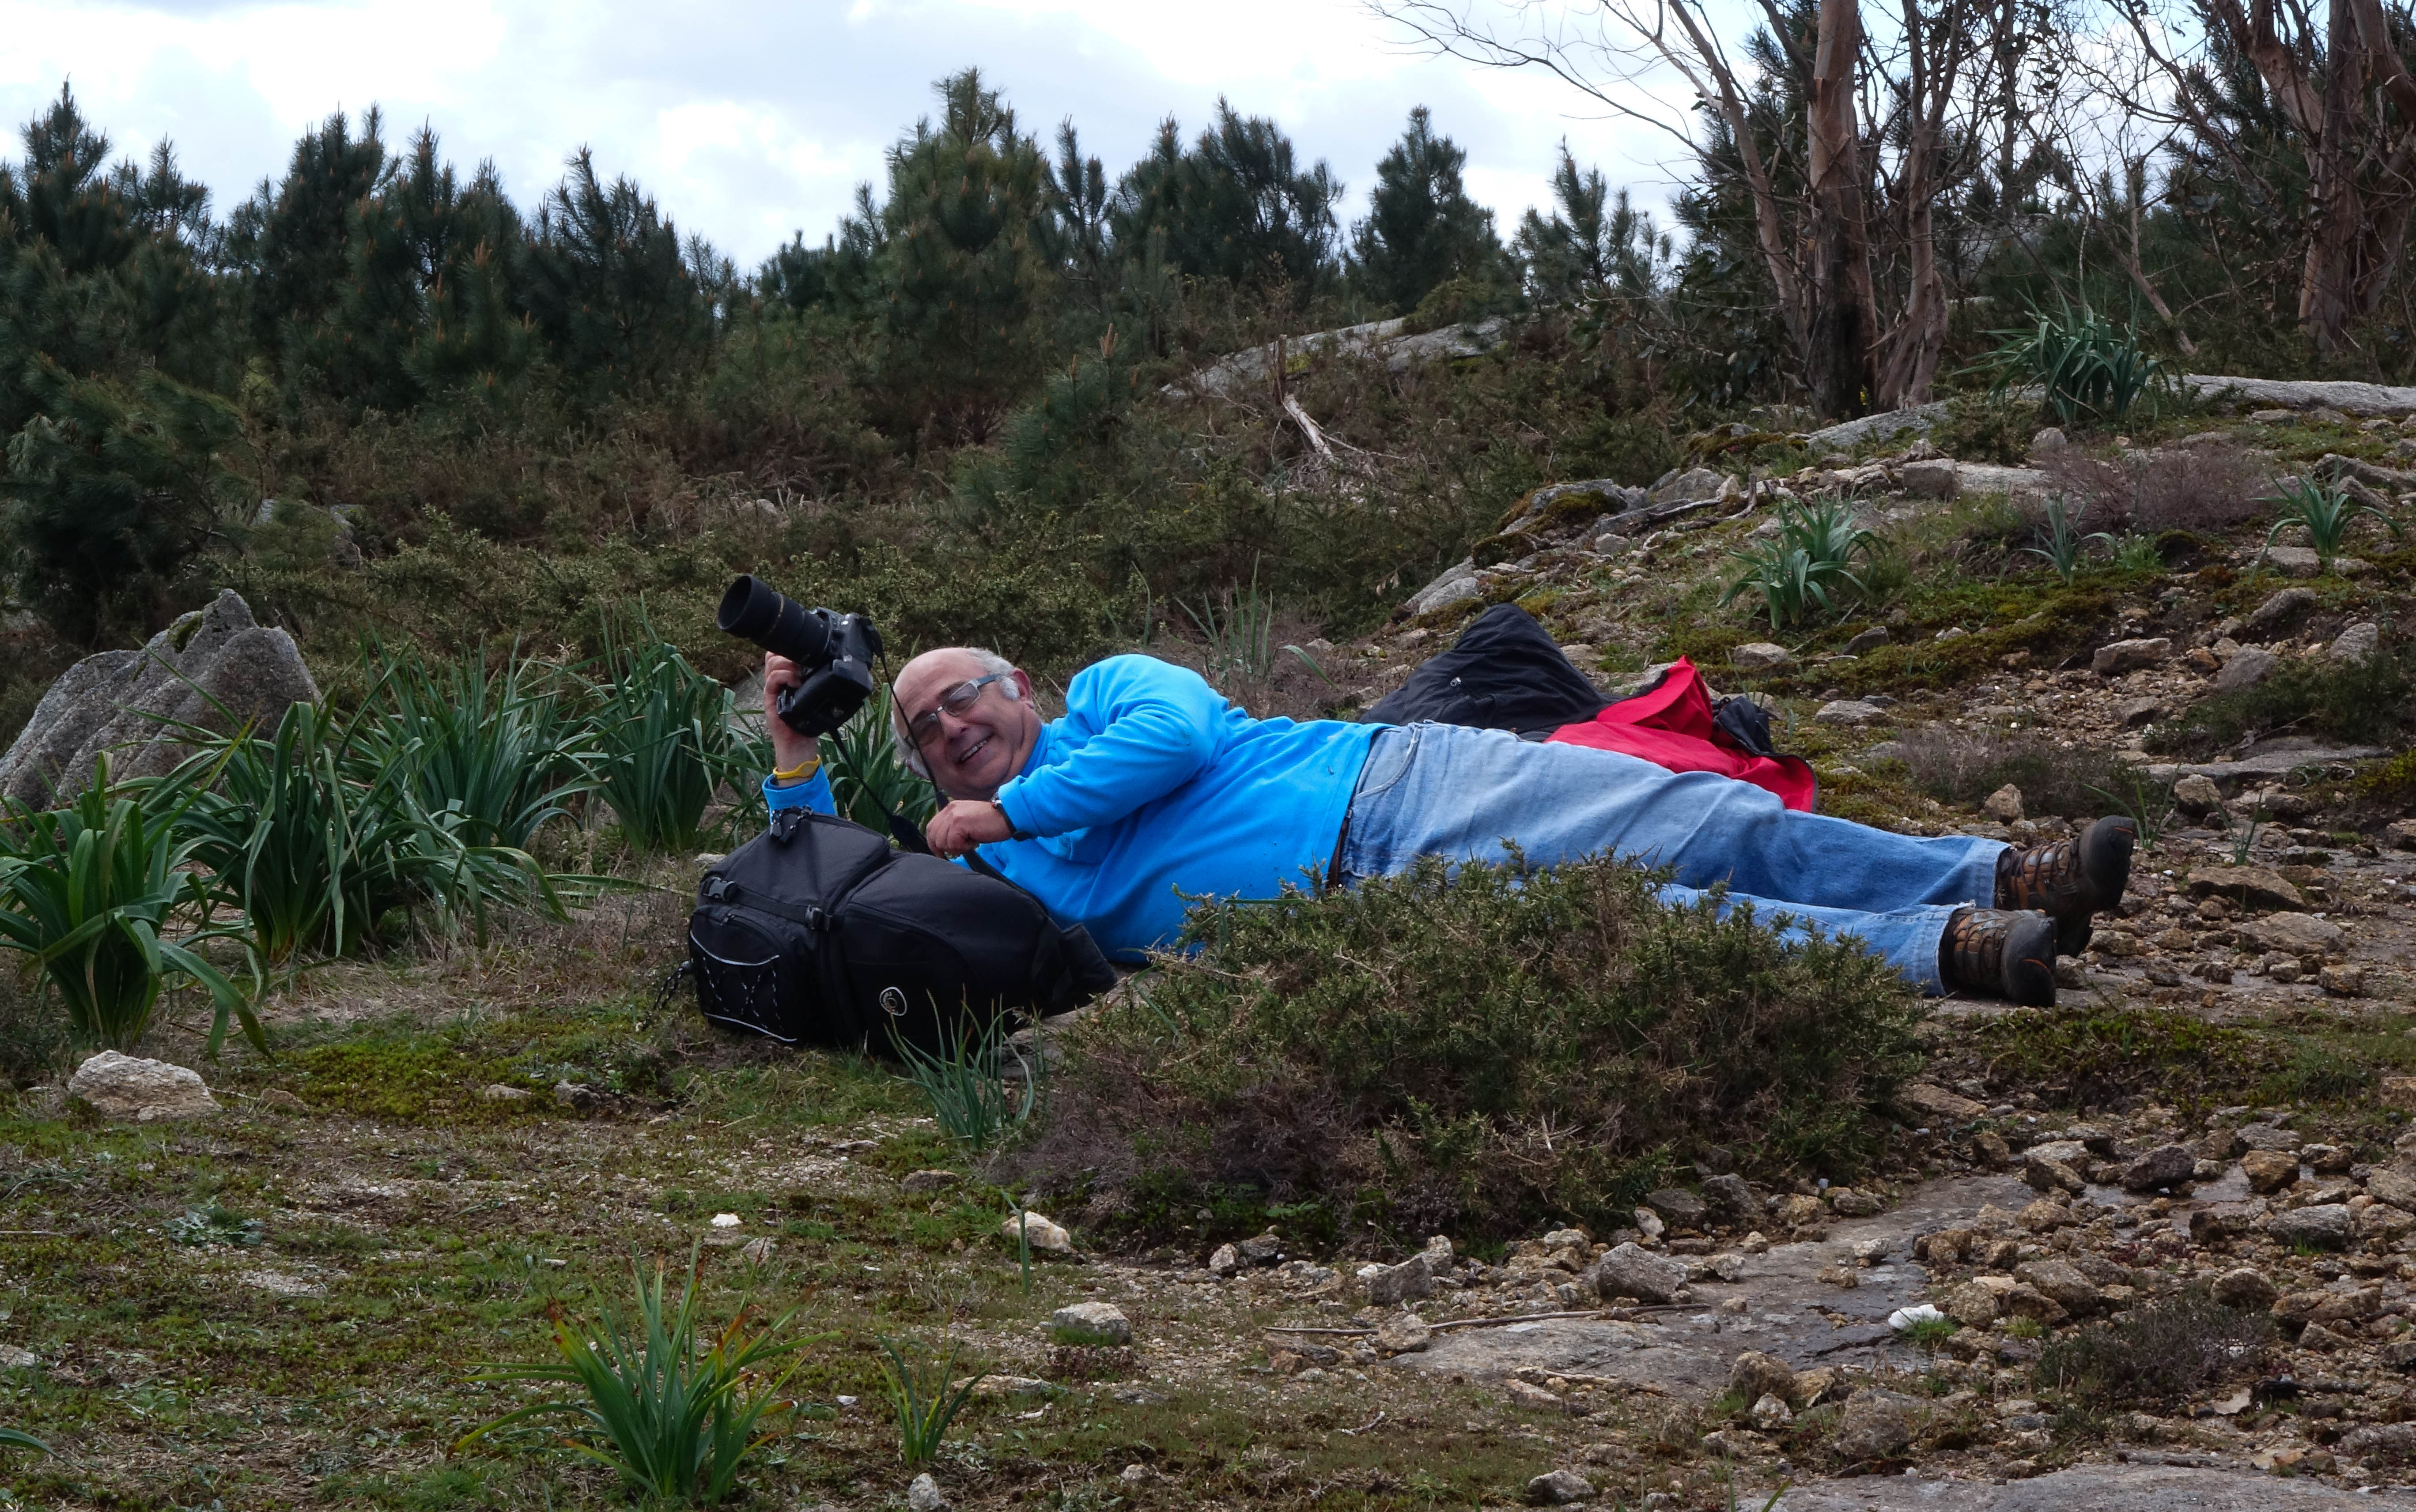
landscape, wilderness, walking, people, hiking, trail, adventure, portrait, soil, extreme sport, sports, paisajes, retratos, ggl1, gaby1, xovesphoto, sonyrx10, rx10, gphoto, xelodegalicia, personas, gabrielcoru a, cursofotograf a, geological phenomenon